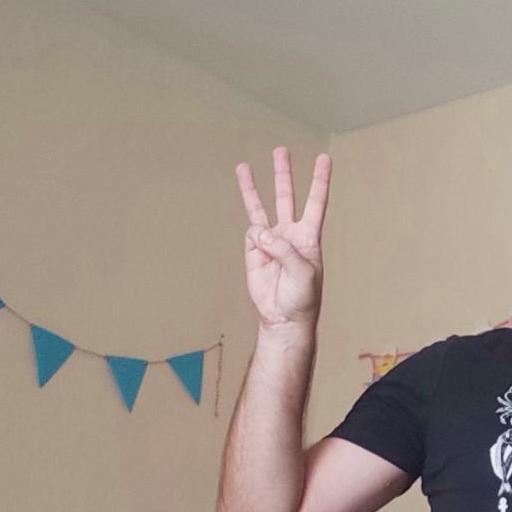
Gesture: three